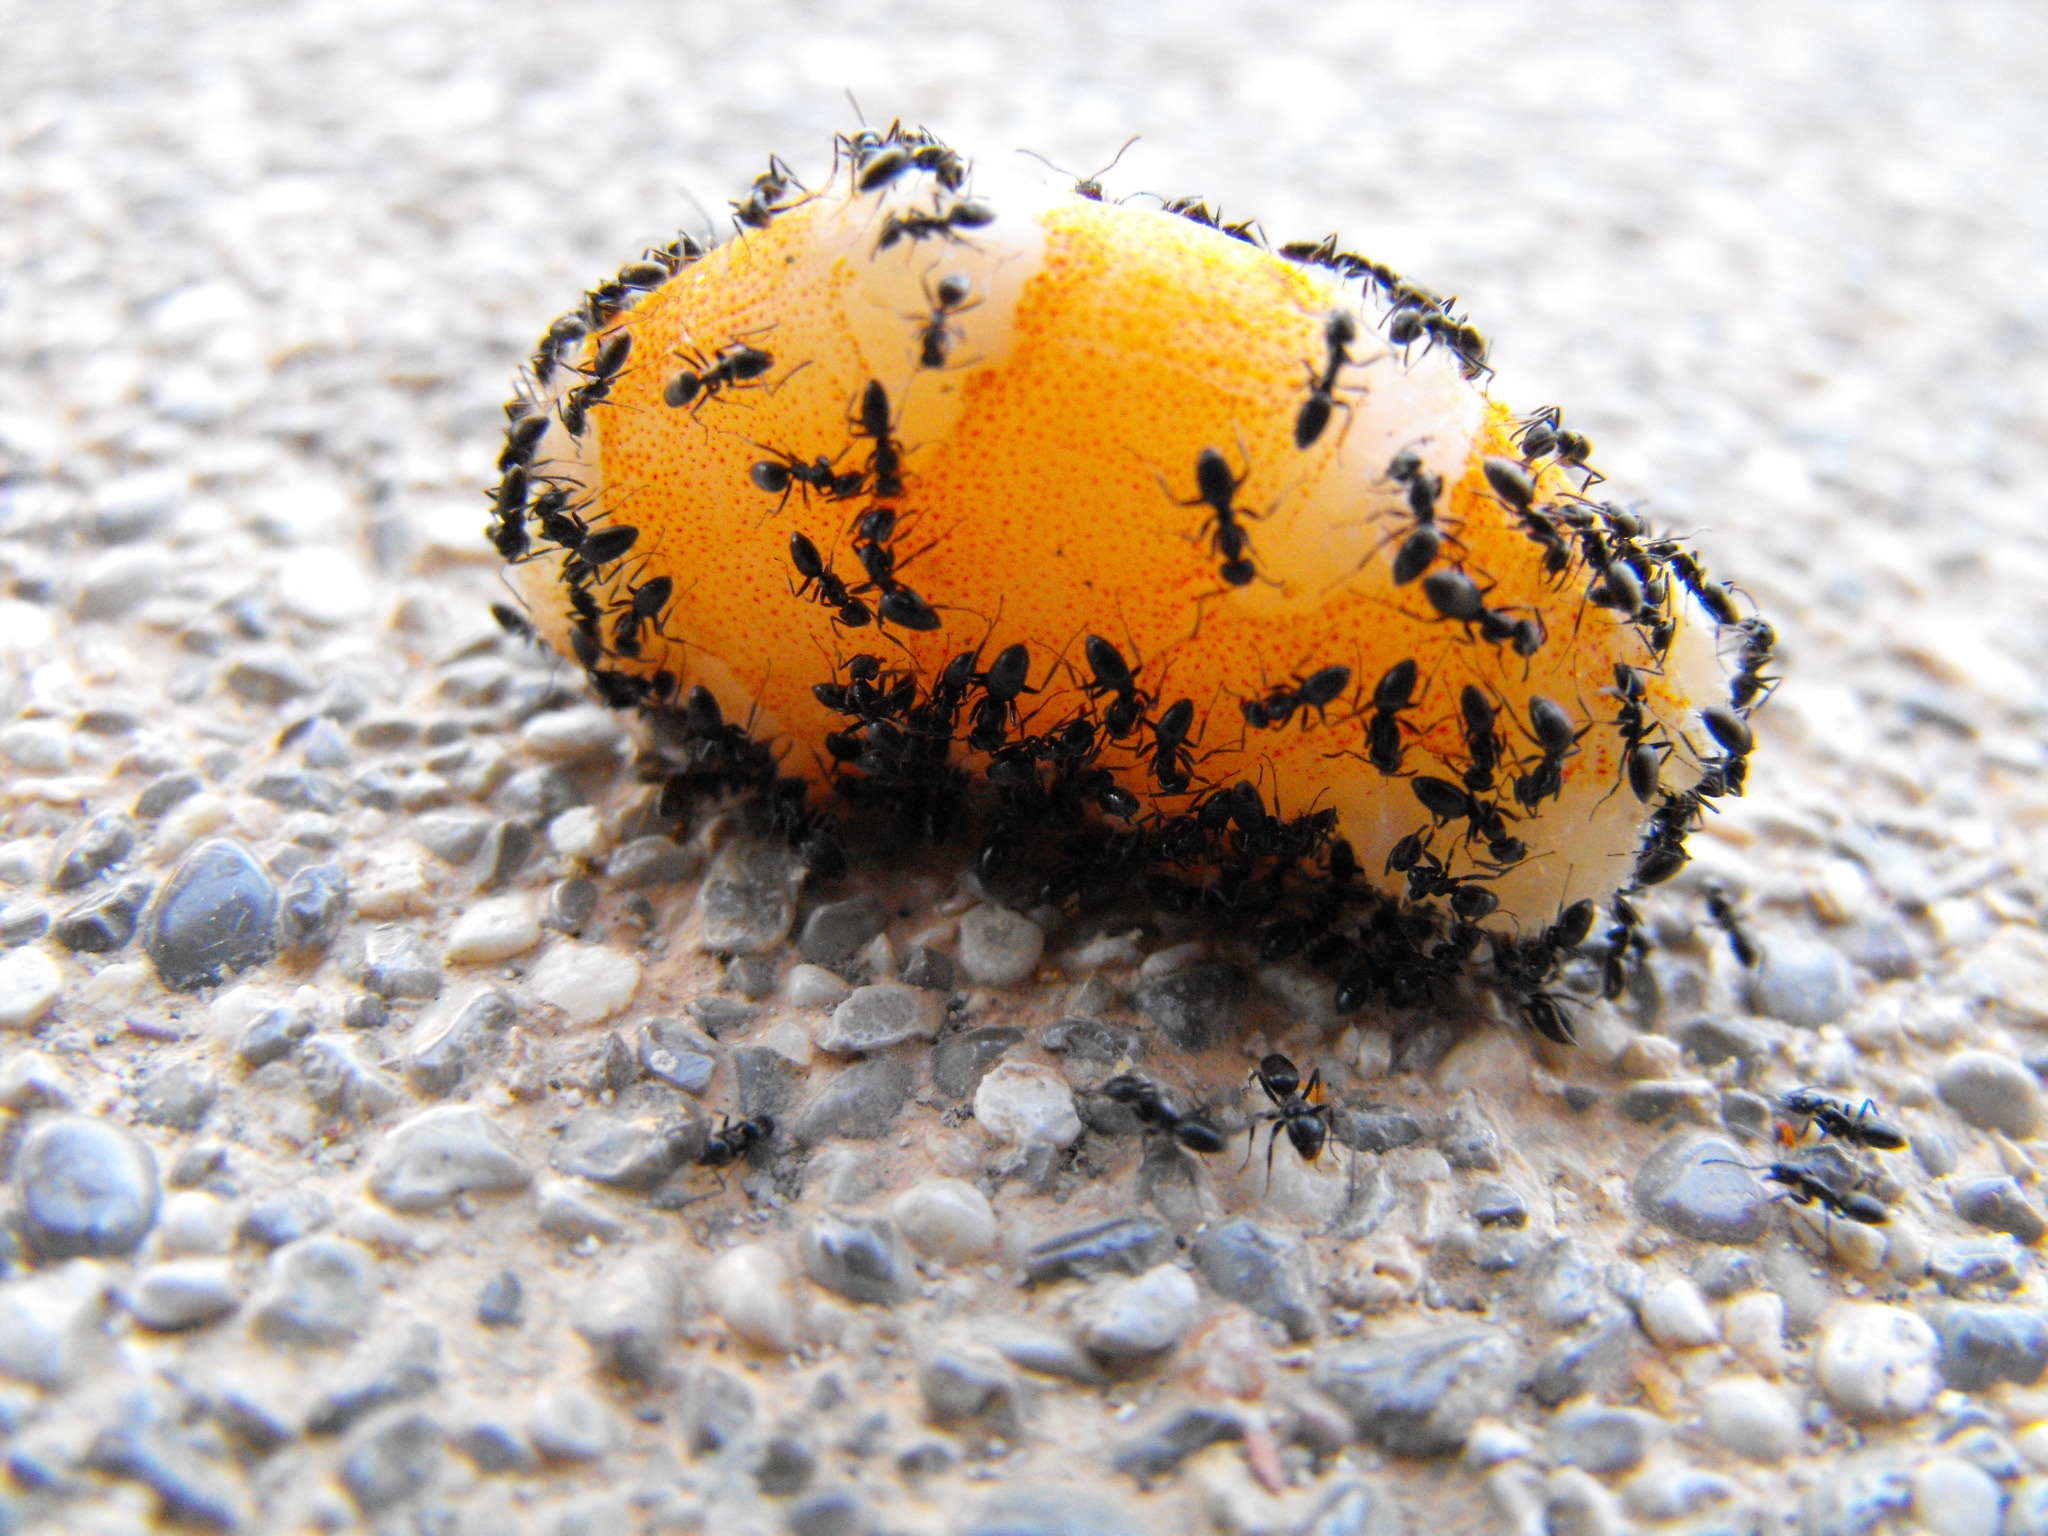
animal, wildlife, insect, macro, yellow, close, eat, fauna, crab, invertebrate, close up, ant, macro photography, marine biology, moths and butterflies